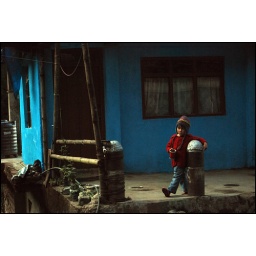
Young boy watching the train go by